Florida Northern Railroad (current)

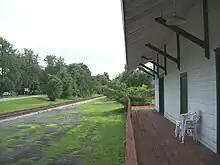
Newberry to Red Level Line as seen from the platform of the former Dunnellon station

The line from Newberry to Red Level was built incrementally by Henry Plant's system of railroads. Track from High Springs to Archer was built in 1893 by the Plant System as a branch of the Live Oak, Tampa and Charlotte Harbor Railroad.